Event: Nepal Earthquake
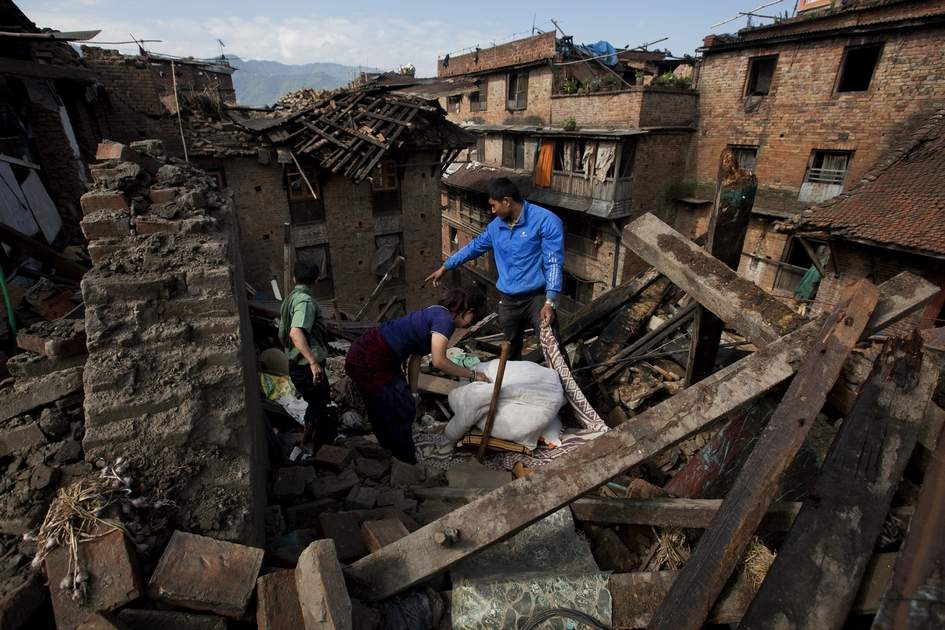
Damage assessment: damage